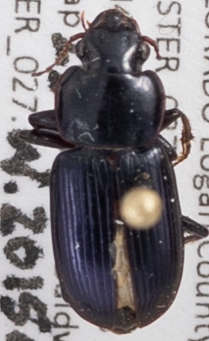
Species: Harpalus amputatus
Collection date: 2015-06-25
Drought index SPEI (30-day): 0.06
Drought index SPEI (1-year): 1.642
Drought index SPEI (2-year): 1.498